Bitter Rice

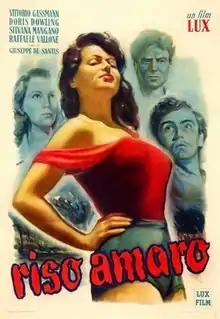
Original theatrical poster

Bitter Rice is a 1949 Italian neorealist crime drama film directed and co-written by Giuseppe De Santis, produced by Dino De Laurentiis, and starring Vittorio Gassman, Doris Dowling, Silvana Mangano, and Raf Vallone. The story follows a pair of fugitives, who hide among the rice fields of northern Italy. The Italian title of the film is based on a pun; since the Italian word "riso" can mean either "rice" or "laughter", can be taken to mean either "bitter laughter" or "bitter rice".